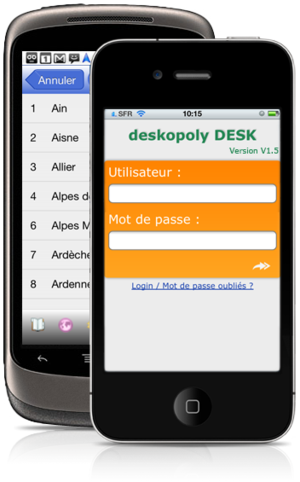
deskopoly DESK pour mobiles et tablettes